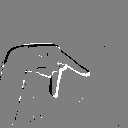
ASL letter: p